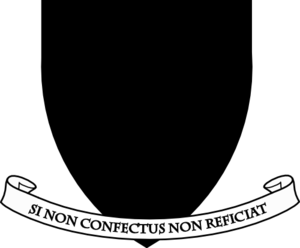
Cet article vise à répertorier les nombreux personnages de fiction de l'univers du Disque-monde, qui sert de cadre aux Annales du Disque-monde de Terry Pratchett. Une courte biographie accompagne les personnages mineurs.